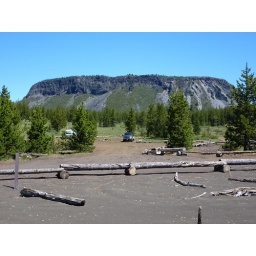
Hogg Rock near sand mountain